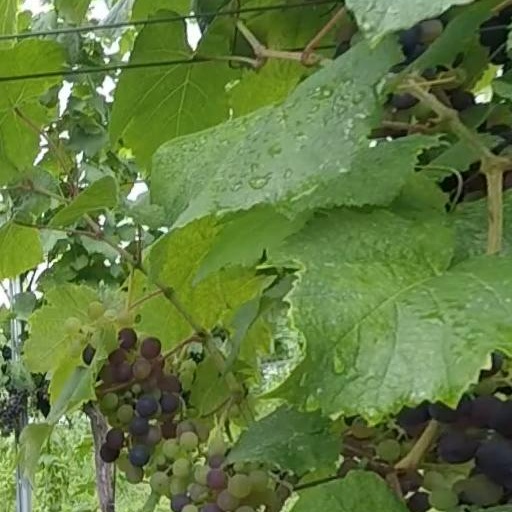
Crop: grape